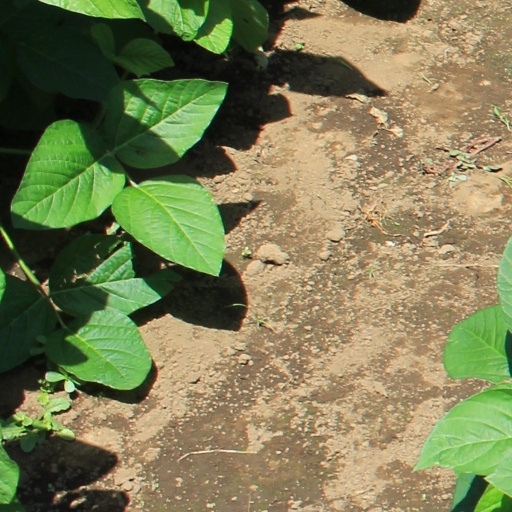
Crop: soybean